Klein Borstel station

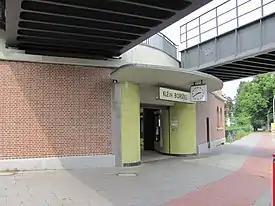
The station's entrance

Klein Borstel is served by Hamburg U-Bahn line U1; departures are every 5 minutes, every 10 minutes in non-busy periods.